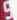
Number: 9